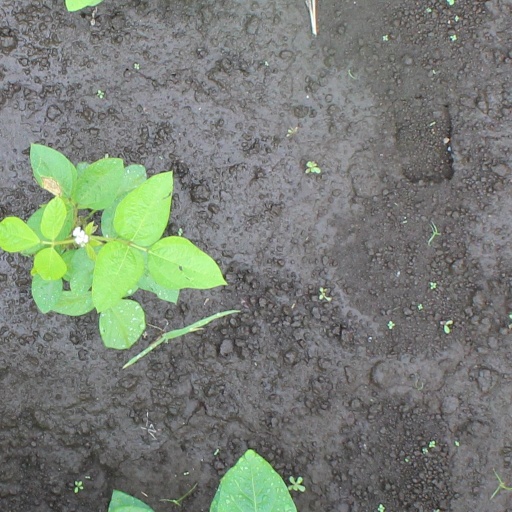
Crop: soybean